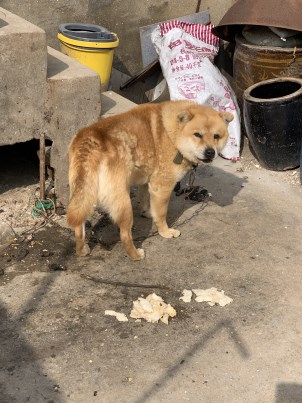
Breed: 329-n000119-chow